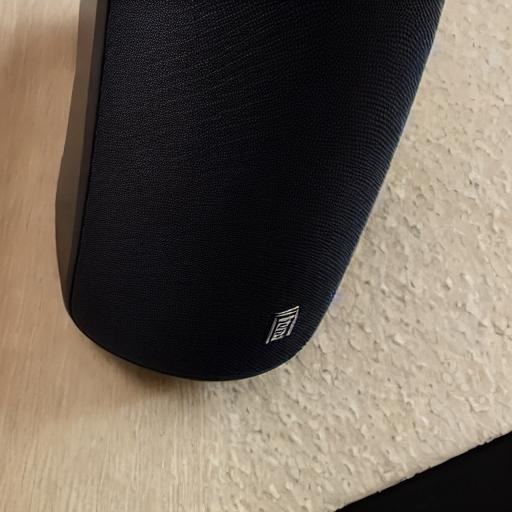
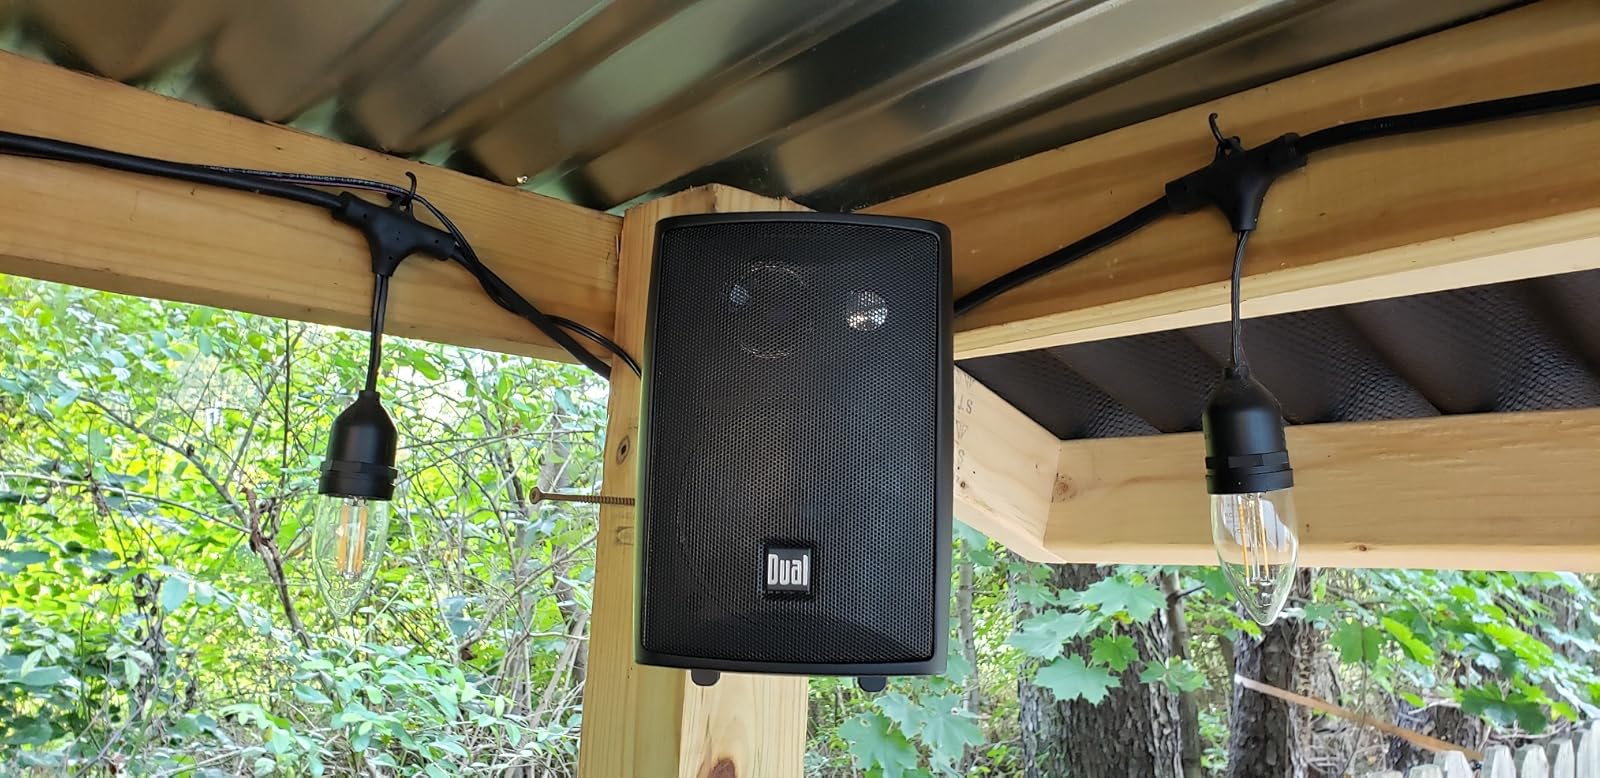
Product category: speaker
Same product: no